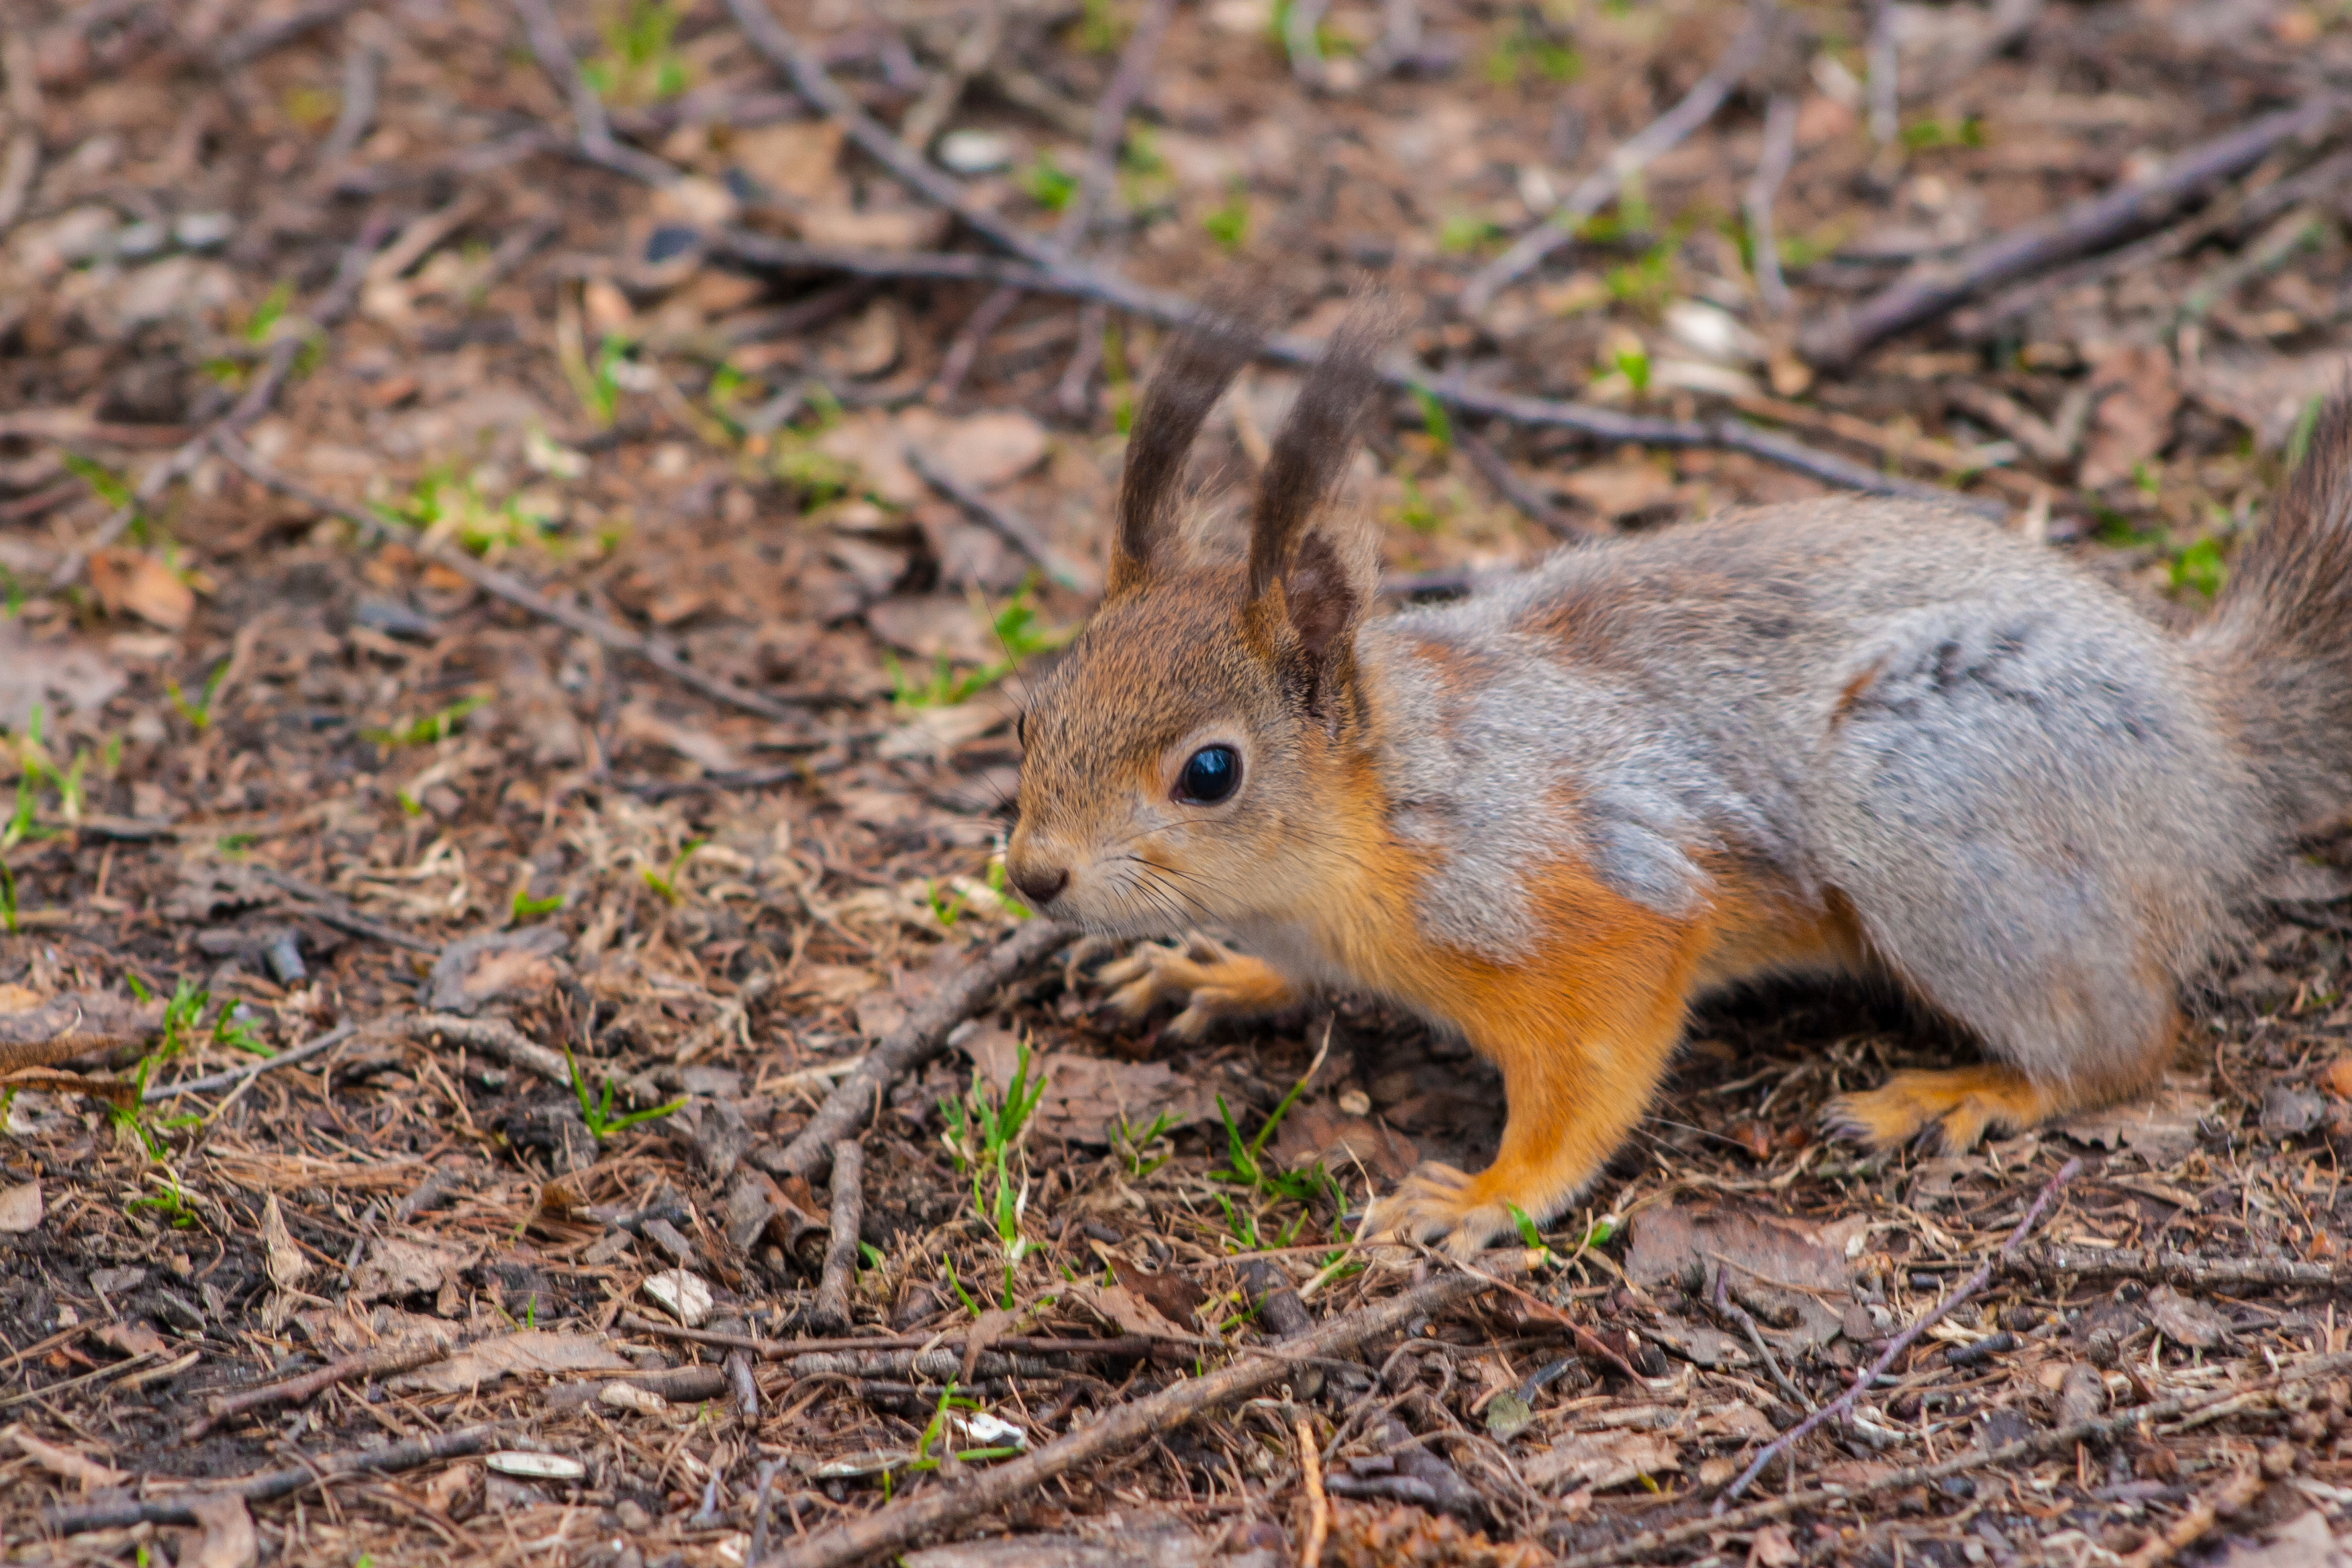
images, squirrel, fawn, Eurasian Red Squirrel, rodent, fox squirrel, terrestrial animal, whiskers, grass, groundcover, plant, tail, ground squirrels, fur, wildlife, soil, grey squirrel